Canterbury Region

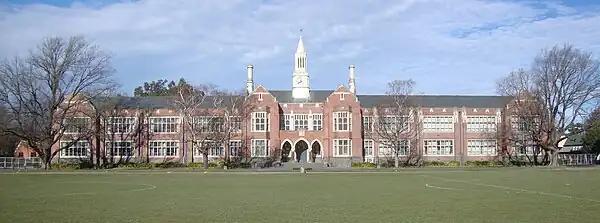
Christchurch Boys' High School

The gross domestic product (GDP) of the Canterbury Region was estimated at NZ$44.2 billion in the year to March 2022, representing 12.4% of New Zealand's national GDP. The regional GDP per filled job was $126,733, 4.6% below the national average of $132,815.